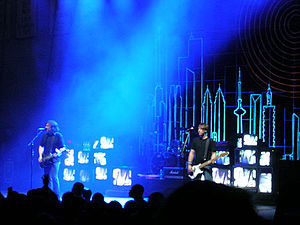
Jimmy Eat World
Jimmy Eat World den 20. April, 2005 i Bender området, Washington, DC
Jimmy Eat World er et band fra USA med sange som In The Middle, Bleed American og Work.